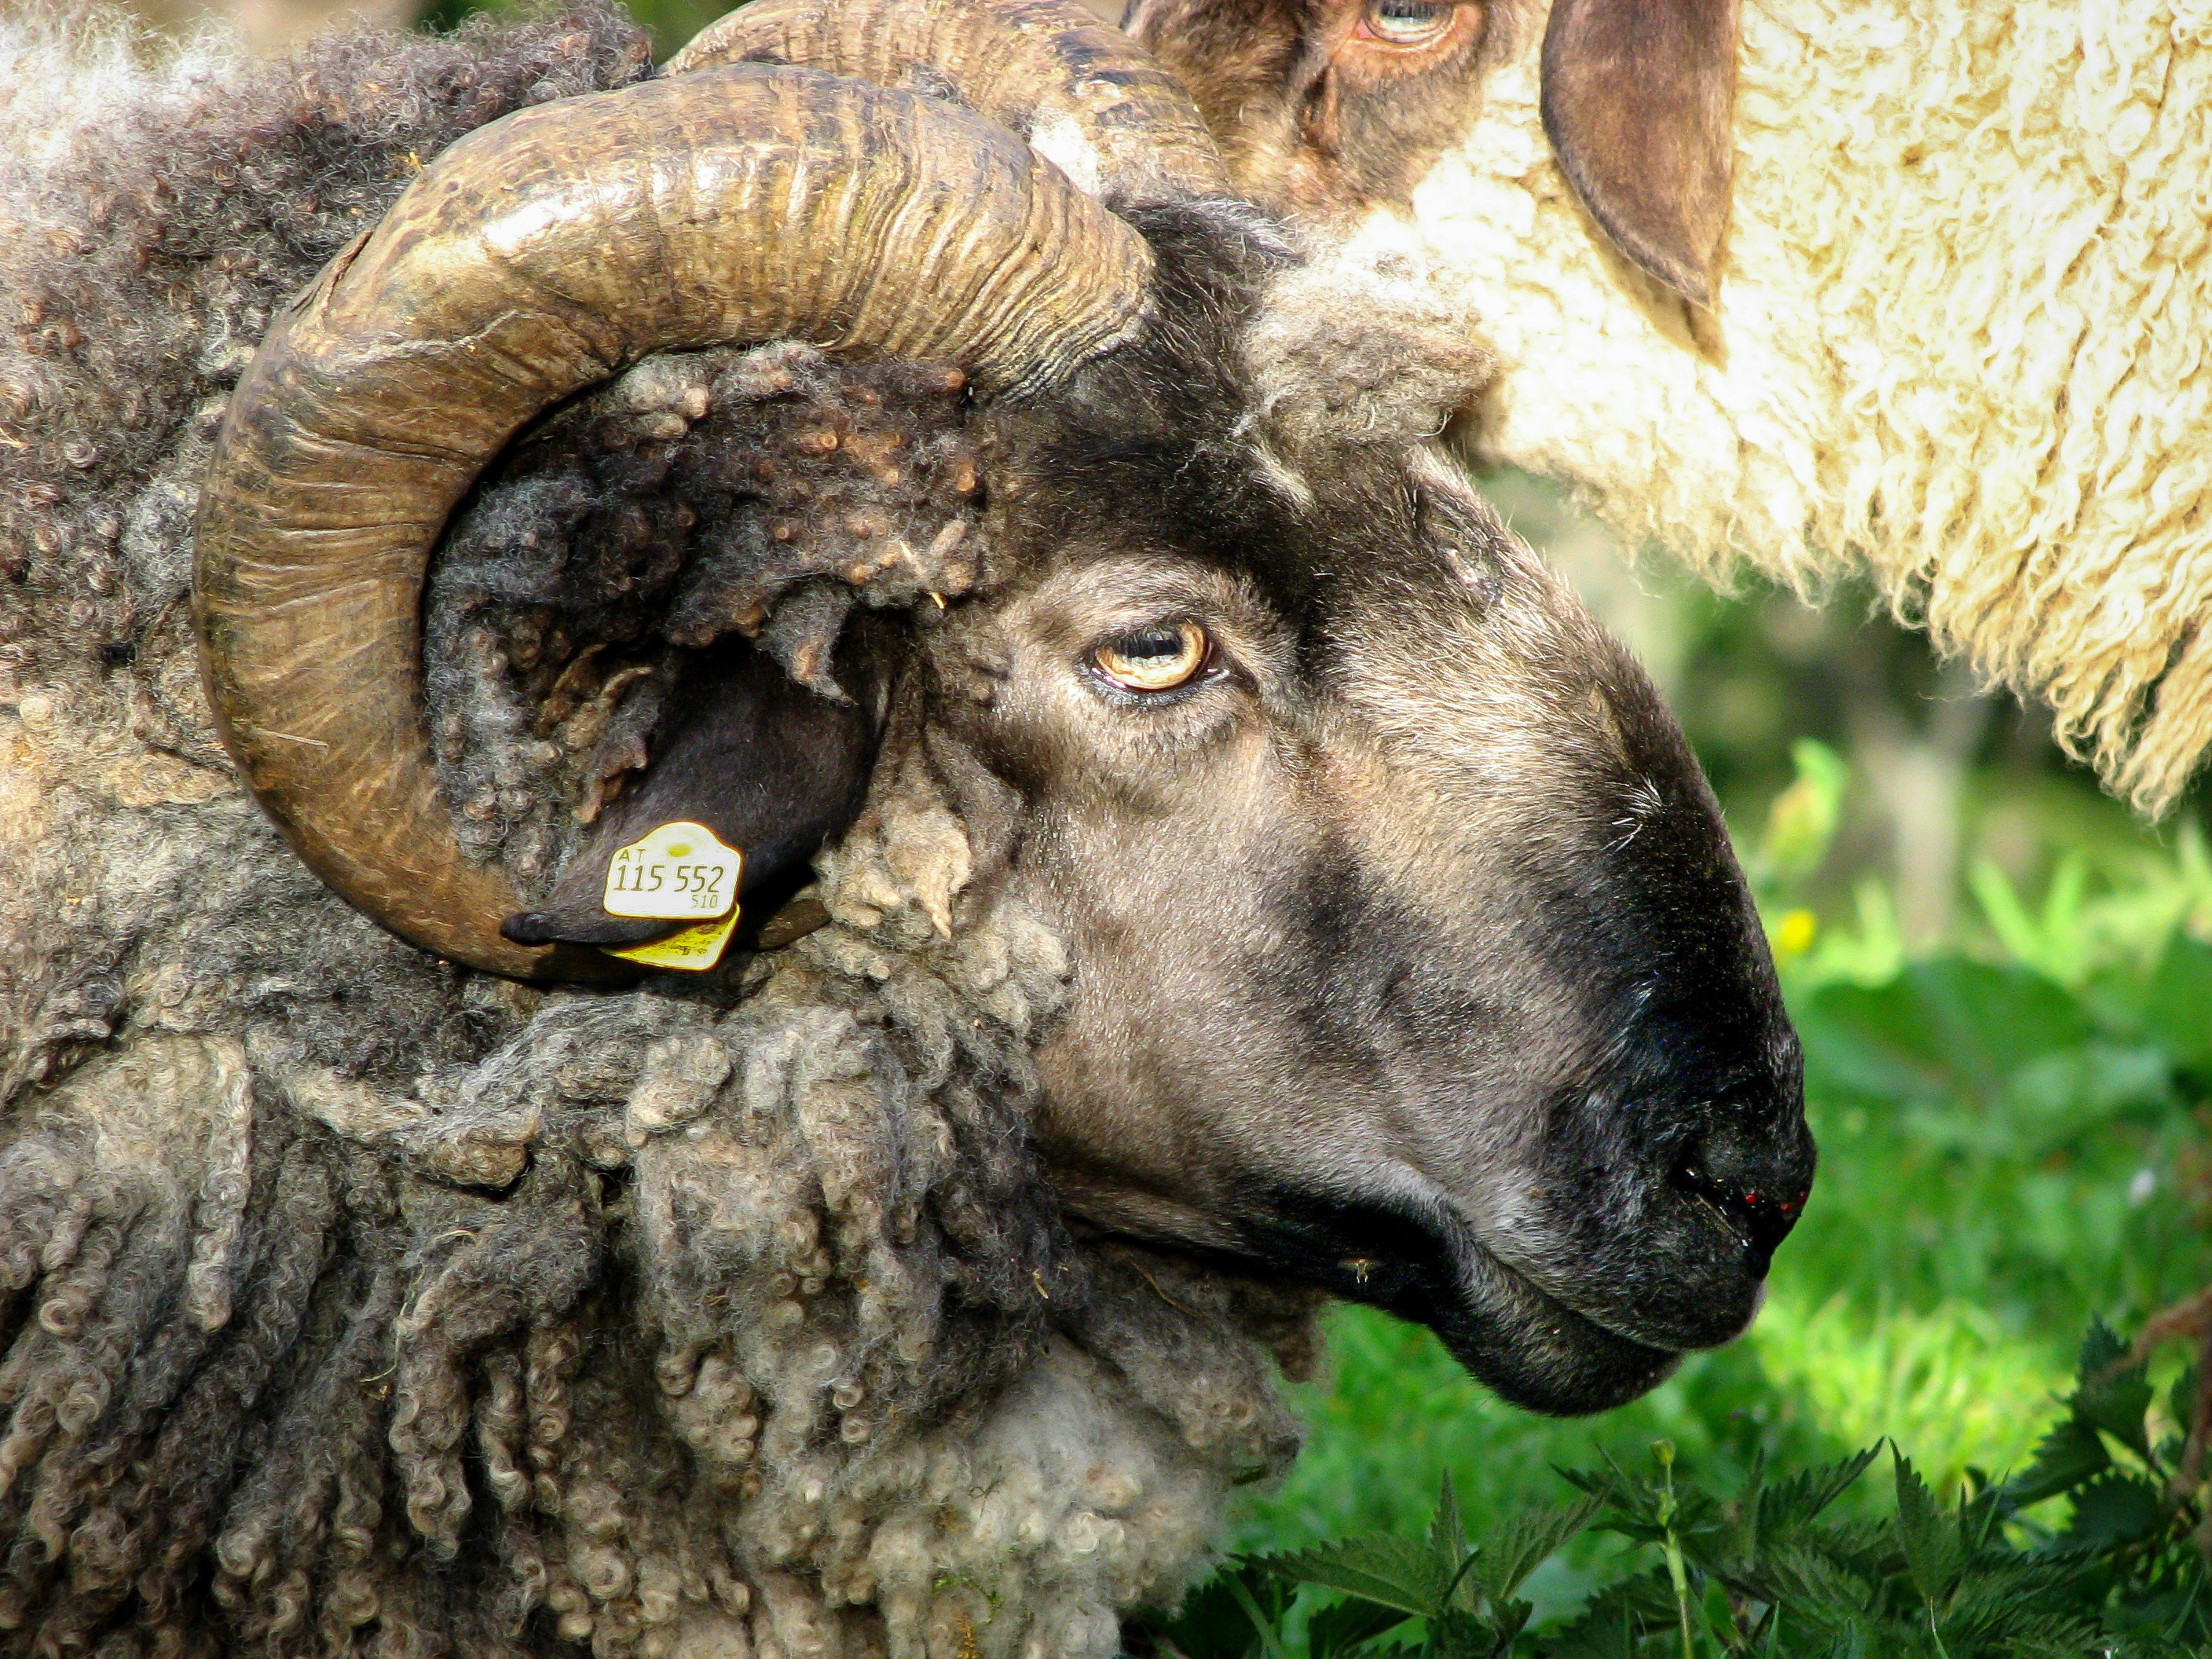
wildlife, horn, fur, pasture, livestock, sheep, mammal, wool, fauna, head, vertebrate, sheeps, ram, bock, animal portrait, aries, bighorn, barbary sheep, cattle like mammal, cow goat family, argali